Africa Cup of Nations

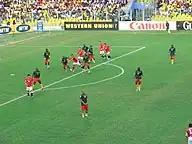
Egypt against Cameroon at the 2008 Africa Cup of Nations Final.

The origin of the African Nations Cup dates from June 1956, when the creation of the Confederation of African Football was proposed during the third FIFA congress in Lisbon. There were immediate plans for a continental tournament to be held and, in February 1957, the first Africa Cup of Nations was held in Khartoum, Sudan. There was no qualification for this tournament, the field being made up of the four founding nations of CAF (Egypt, Sudan, Ethiopia, and South Africa). South Africa's insistence on selecting only white players for its squad due to its apartheid policy led to its disqualification, and as a consequence Ethiopia were handed a bye straight to the final. Hence only two matches were played, with Egypt being crowned as the first continental champion after defeating hosts Sudan in the semi-final by 2–1 and Ethiopia in the final by a score of 4–0.